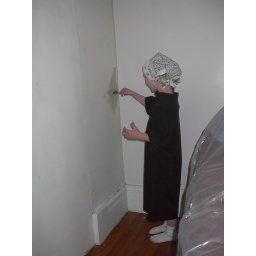
Bea painting my bedroom walls with the tiniest brush in the world.